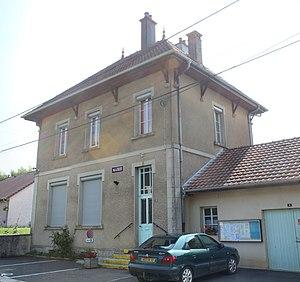
Mairie de Clucy.
Clucy est une commune française située dans le département du Jura en région Bourgogne-Franche-Comté.